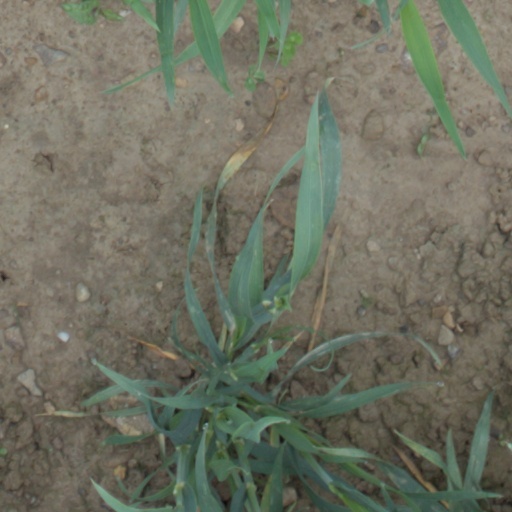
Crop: wheat